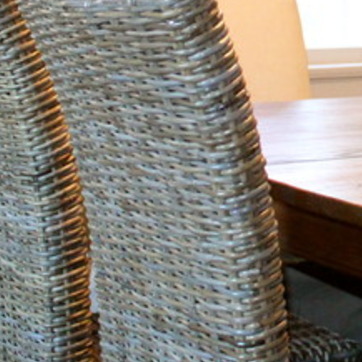
Material: other